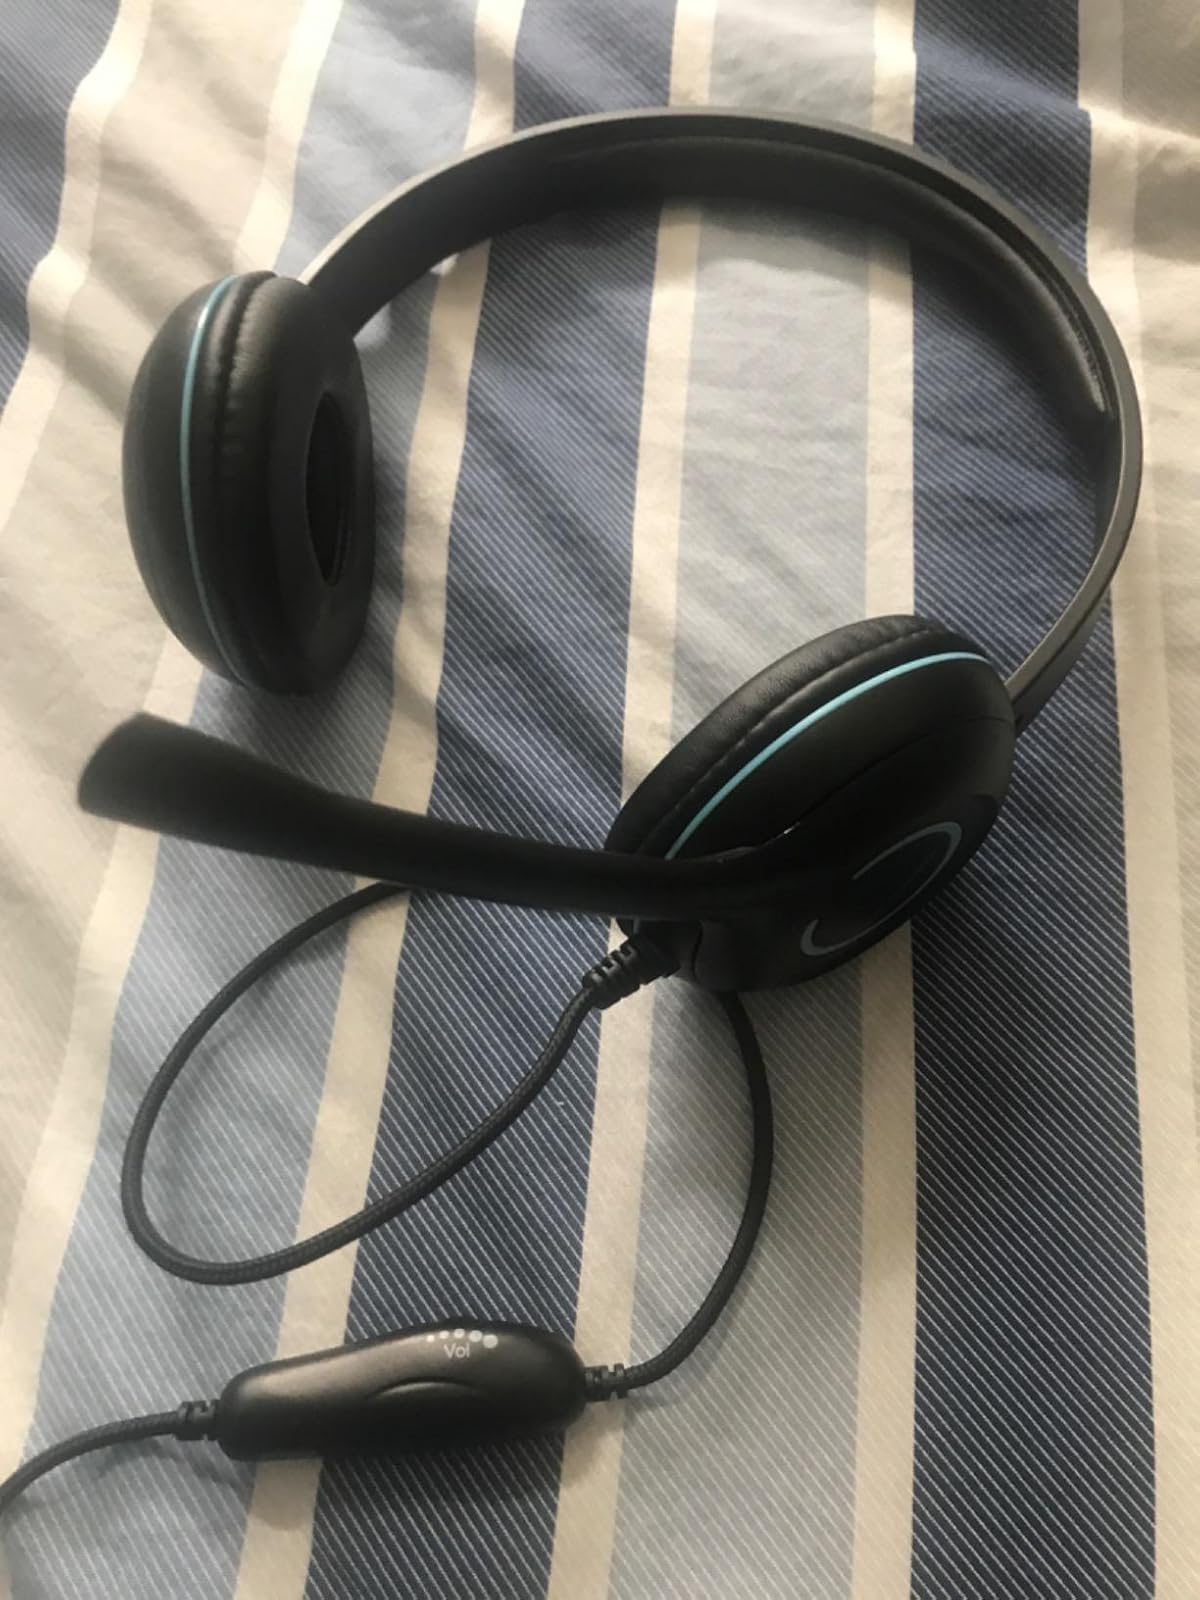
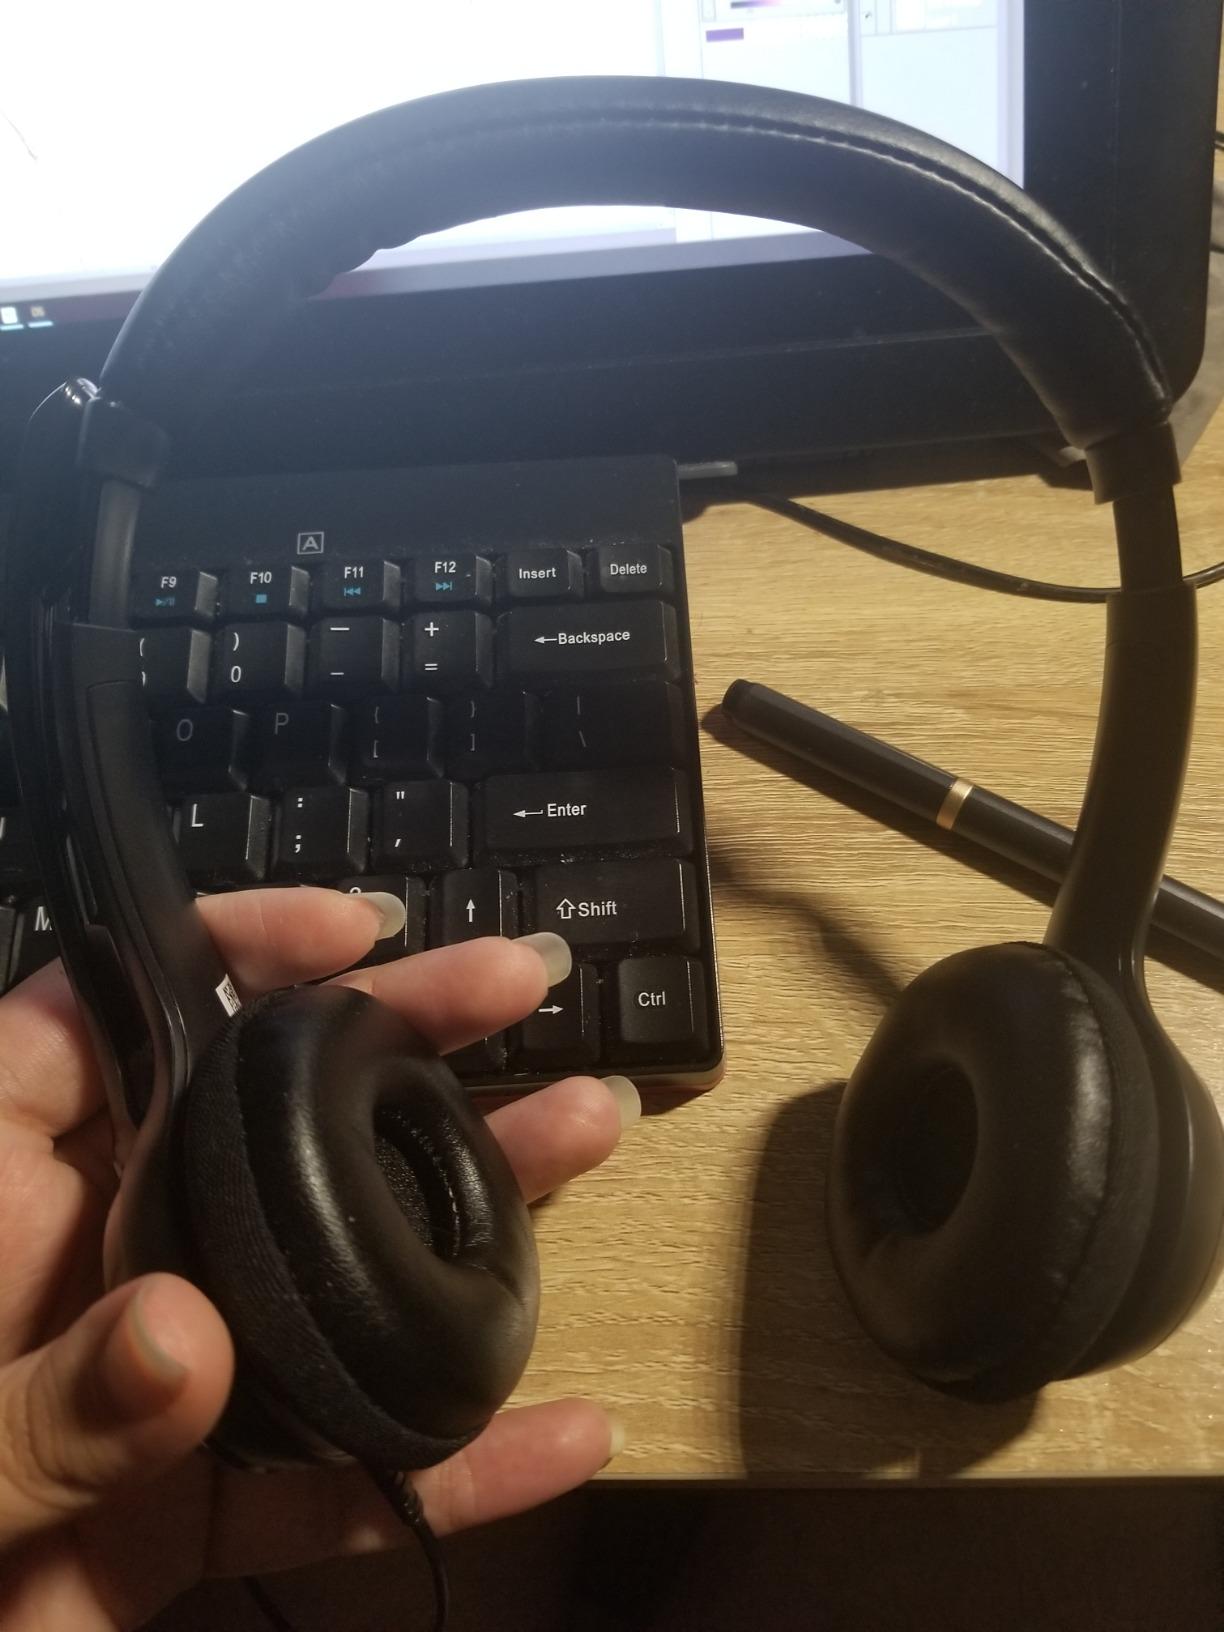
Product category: headphones
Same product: no